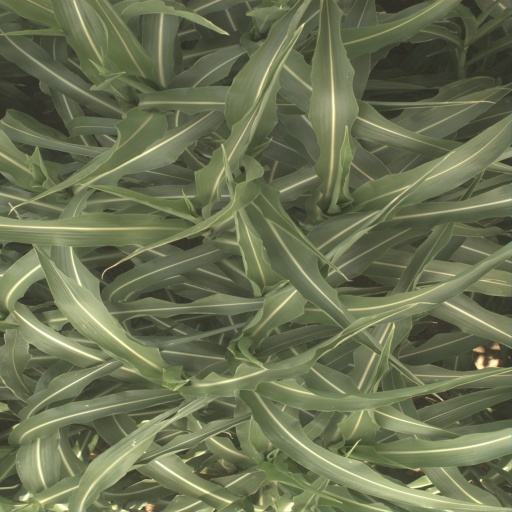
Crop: sorghum